Preobrazhensky Regiment March

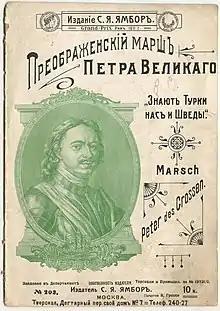
Preobrazhensky March of Peter the Great, 1911

The March of the Preobrazhensky Life-Guard Regiment is one of the most famous Russian military marches. The Preobrazhensky Life-Guard Regiment was one of the oldest and most elite guard regiments of the Imperial Russian Army.